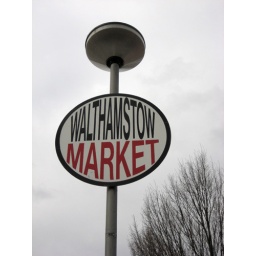
This sign welcomes visitors to the world famous market in Walthamstow. It makes me wince every time.